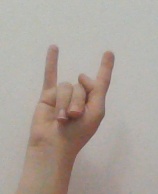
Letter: la